Romina Goldszmid

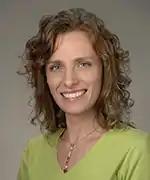
Goldszmid in 2015

Silvana Romina Goldszmid is an Argentine-American biologist researching tumor immunology. She is an NIH Stadtman Investigator at the National Cancer Institute.